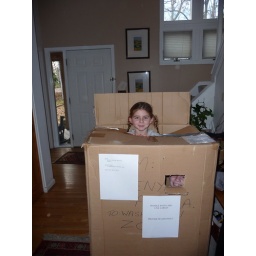
The cliche about kids playing with boxes more than with the toys that came in the box is completely true.